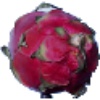
Label: Pitahaya Red 1